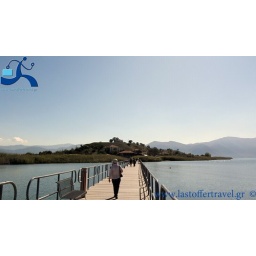
The island of St. Achillios in lake Small Prespa.The floating bridge connecting the island of St. Achillios on the shore